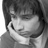
Emotion: sad